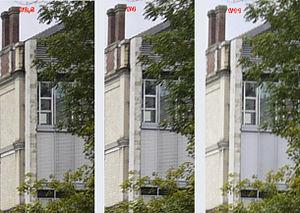
Effet de la diffraction avec un compact numérique 12 mégapixels
Un appareil photographique compact est un appareil photographique de petite taille et léger, le plus souvent totalement automatisé, et dont la visée se fait généralement sur un écran à cristaux liquides.